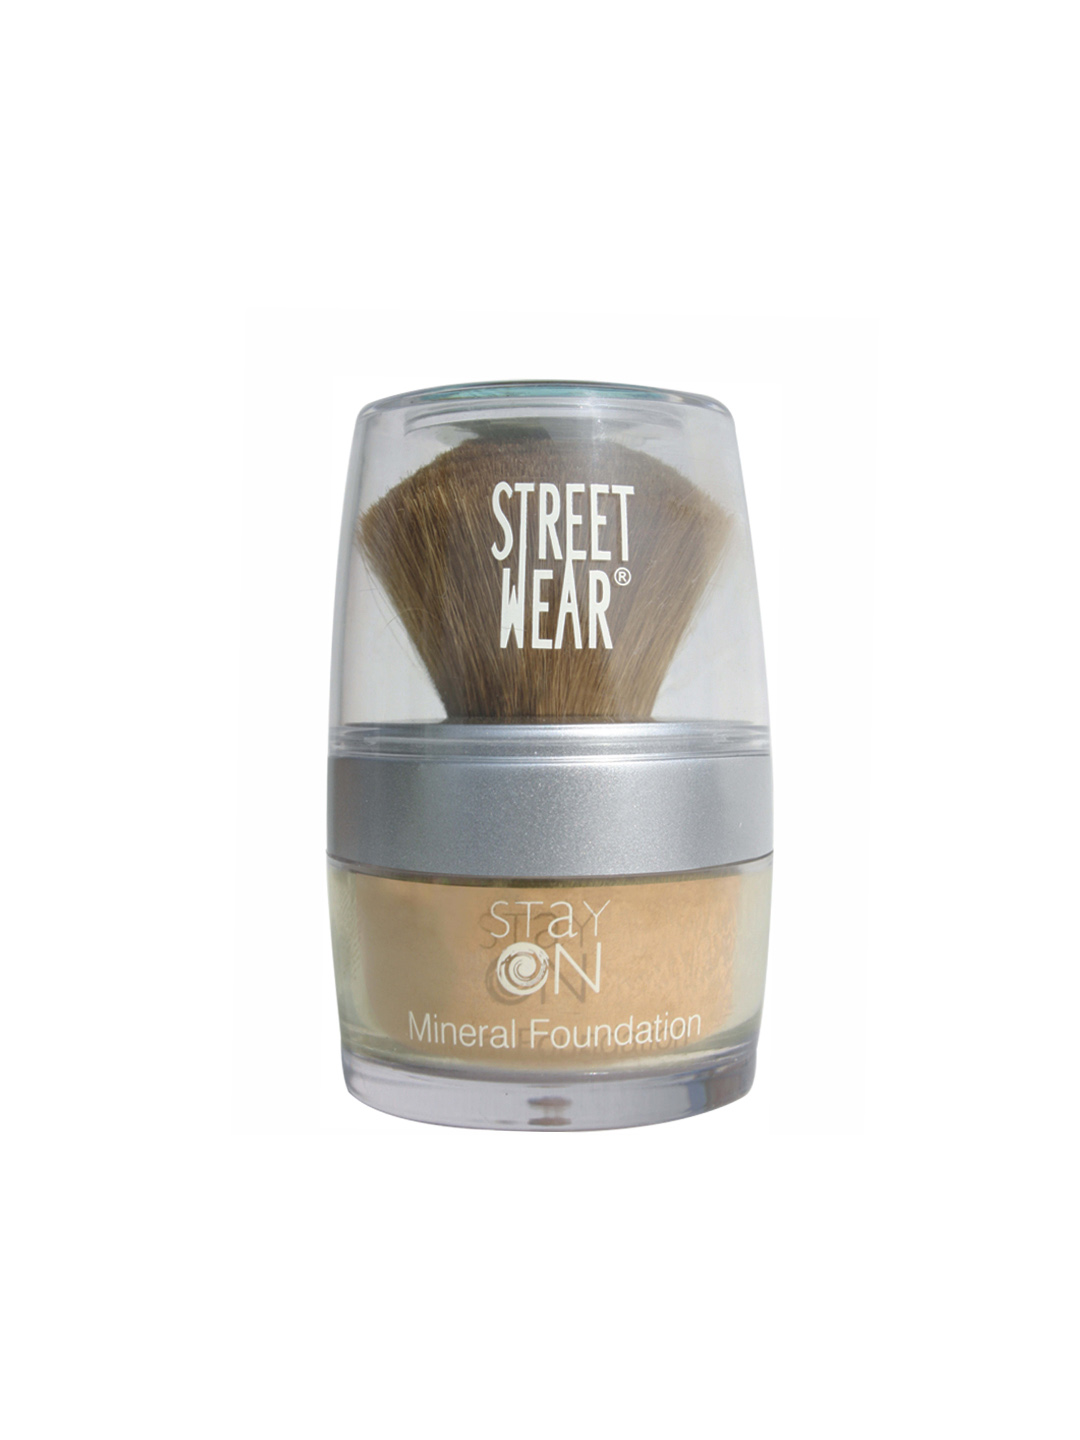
Streetwear Stay On Mineral Natural Foundation
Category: Personal Care / Makeup / Foundation and Primer
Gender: Women
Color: Skin
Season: Spring 2017
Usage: NA